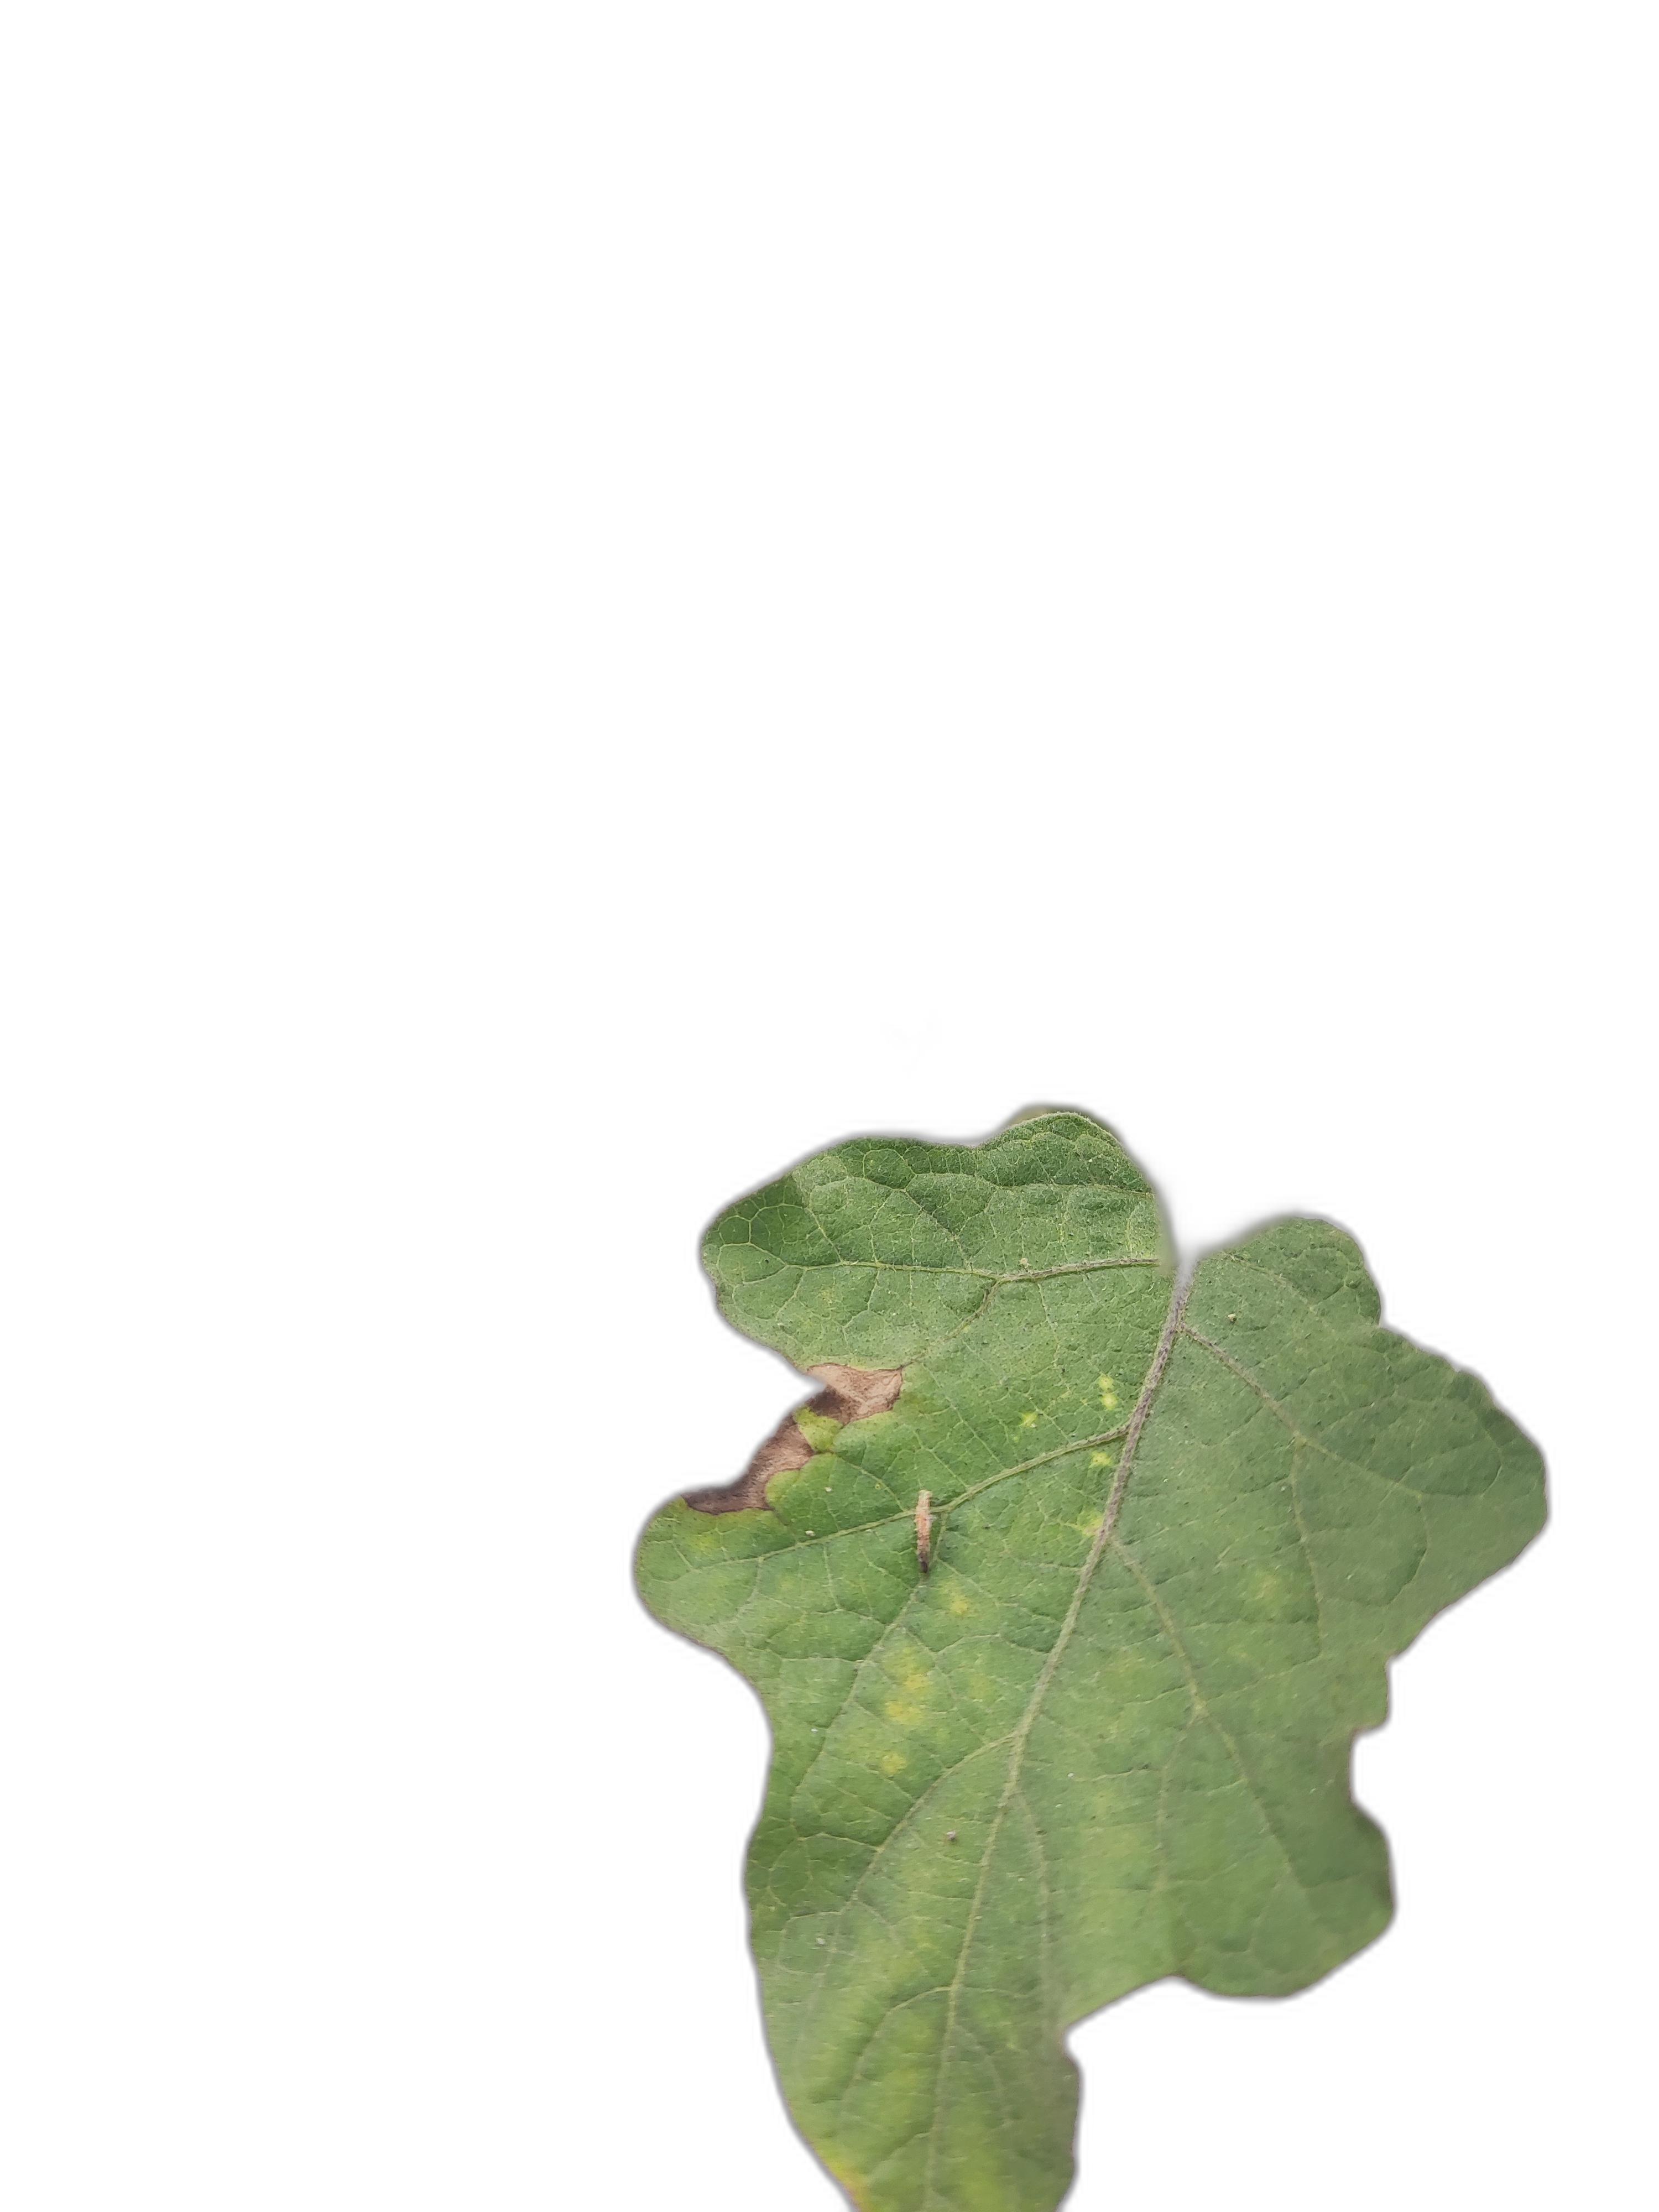
Label: Leaf Spot Disease